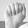
ASL letter: A